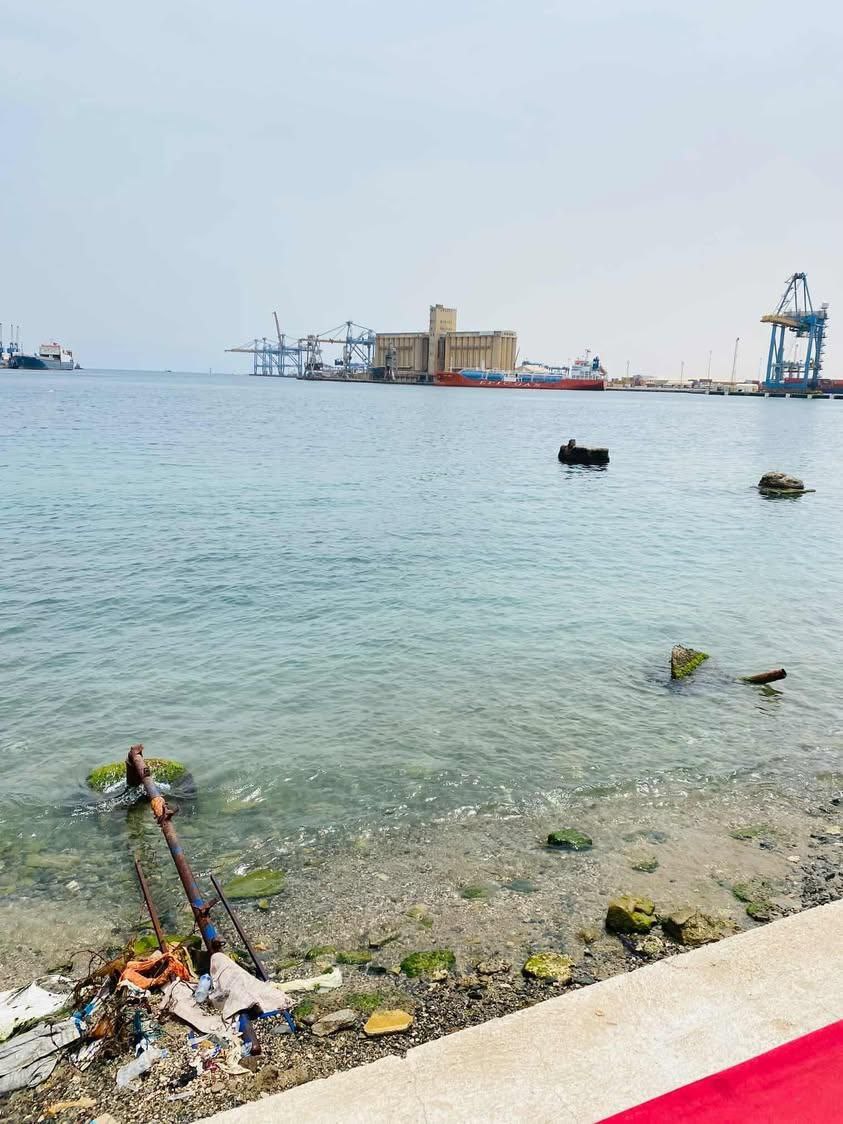
الوصف بالفصحى: الميناء البري في بورسودان مع تجهيزاته الظاهرة على الرصيف
الوصف بالعامية السودانية: الميناء البري في بورتسودان، معدات وأشياء واضحة على ضفة البحر
التصنيف: Public Spaces & Infrastructure
التصنيف الفرعي: Port